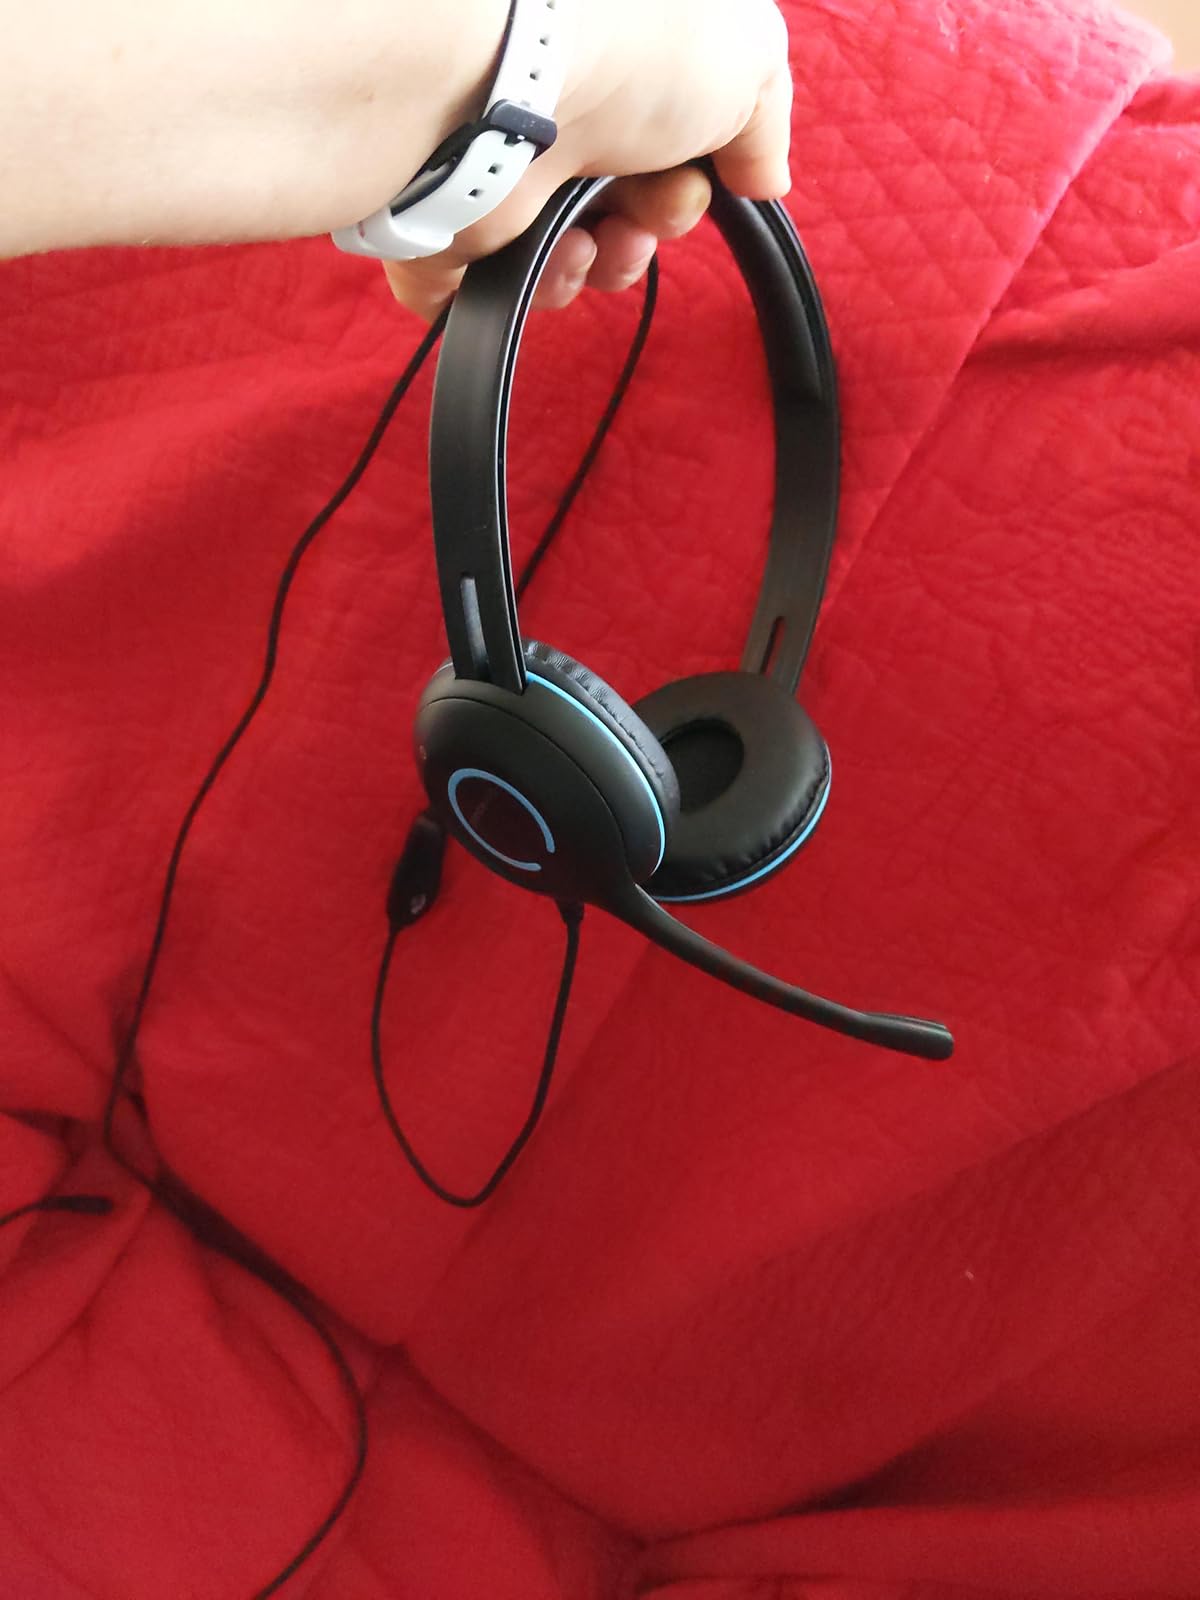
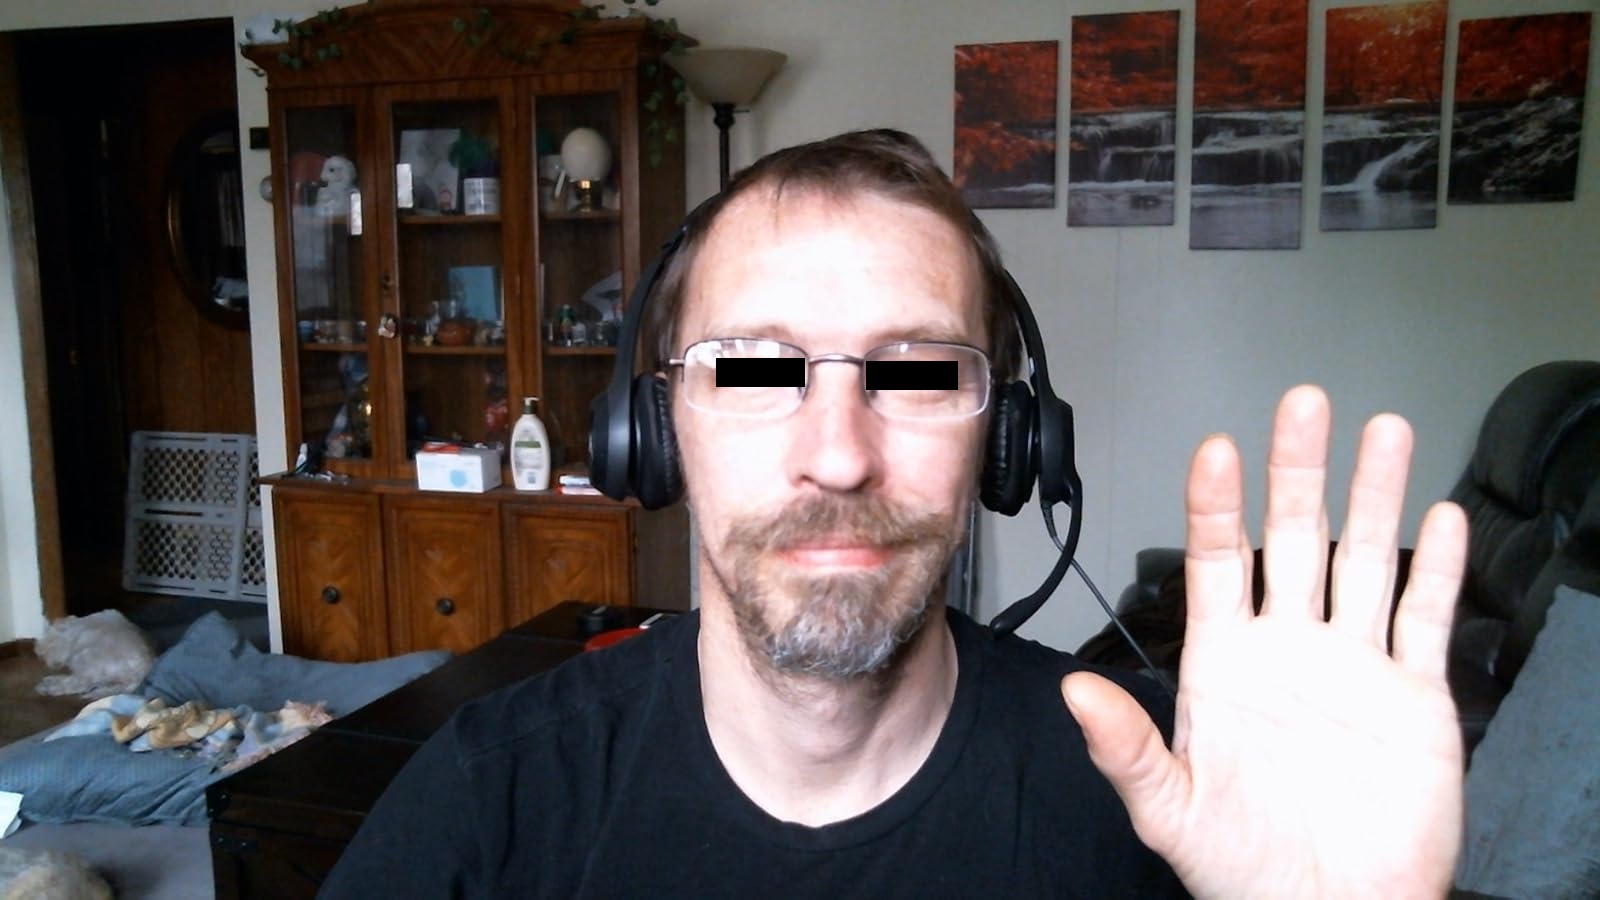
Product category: headphones
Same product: no